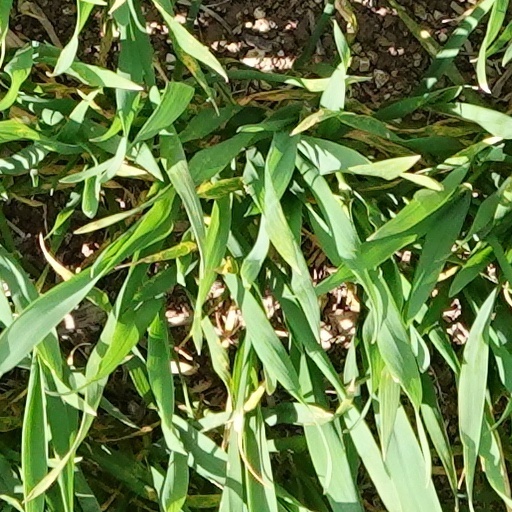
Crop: wheat